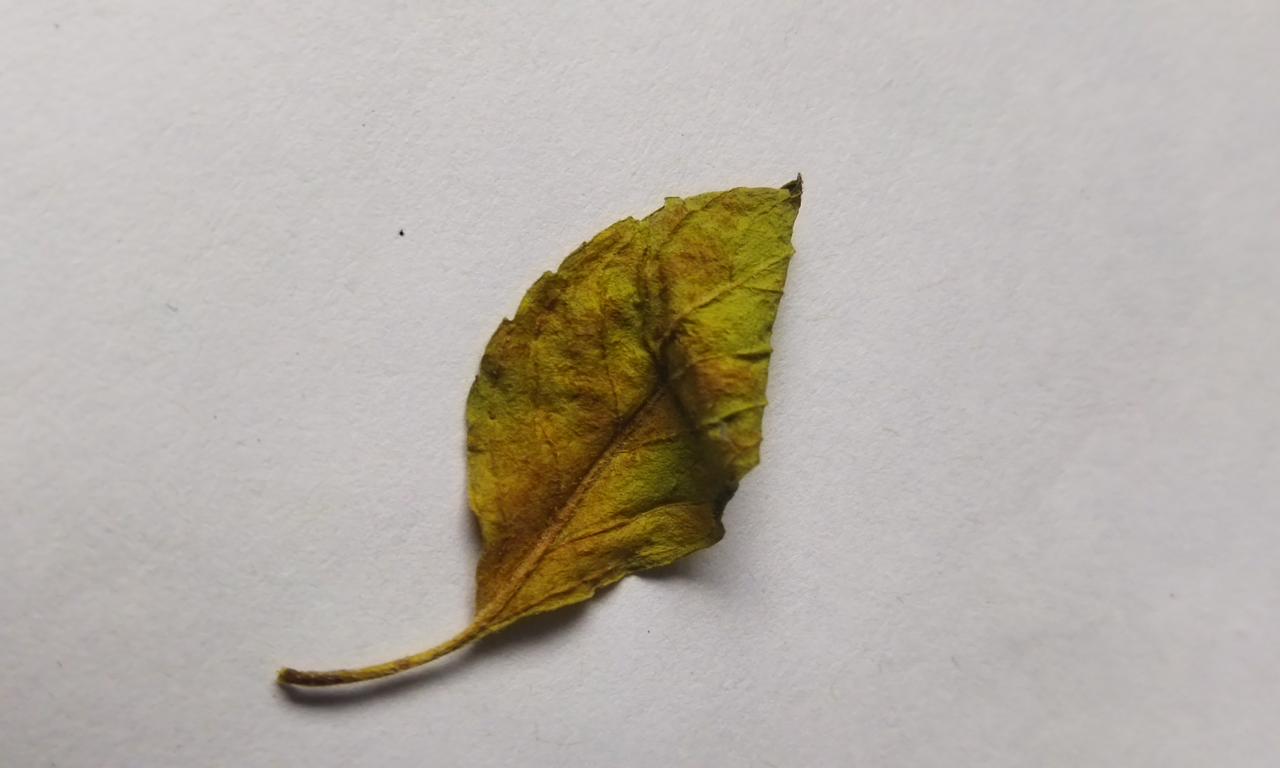
Label: Dried